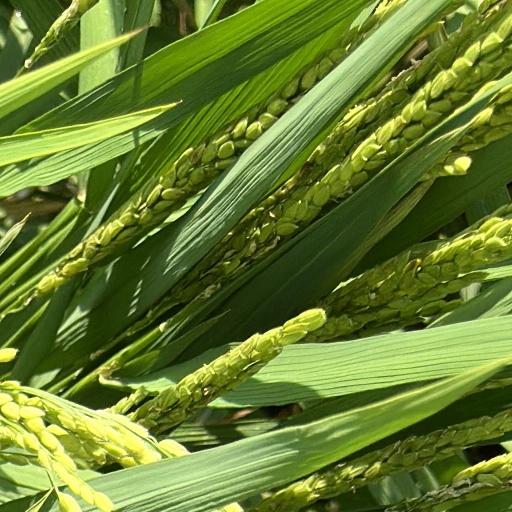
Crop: rice